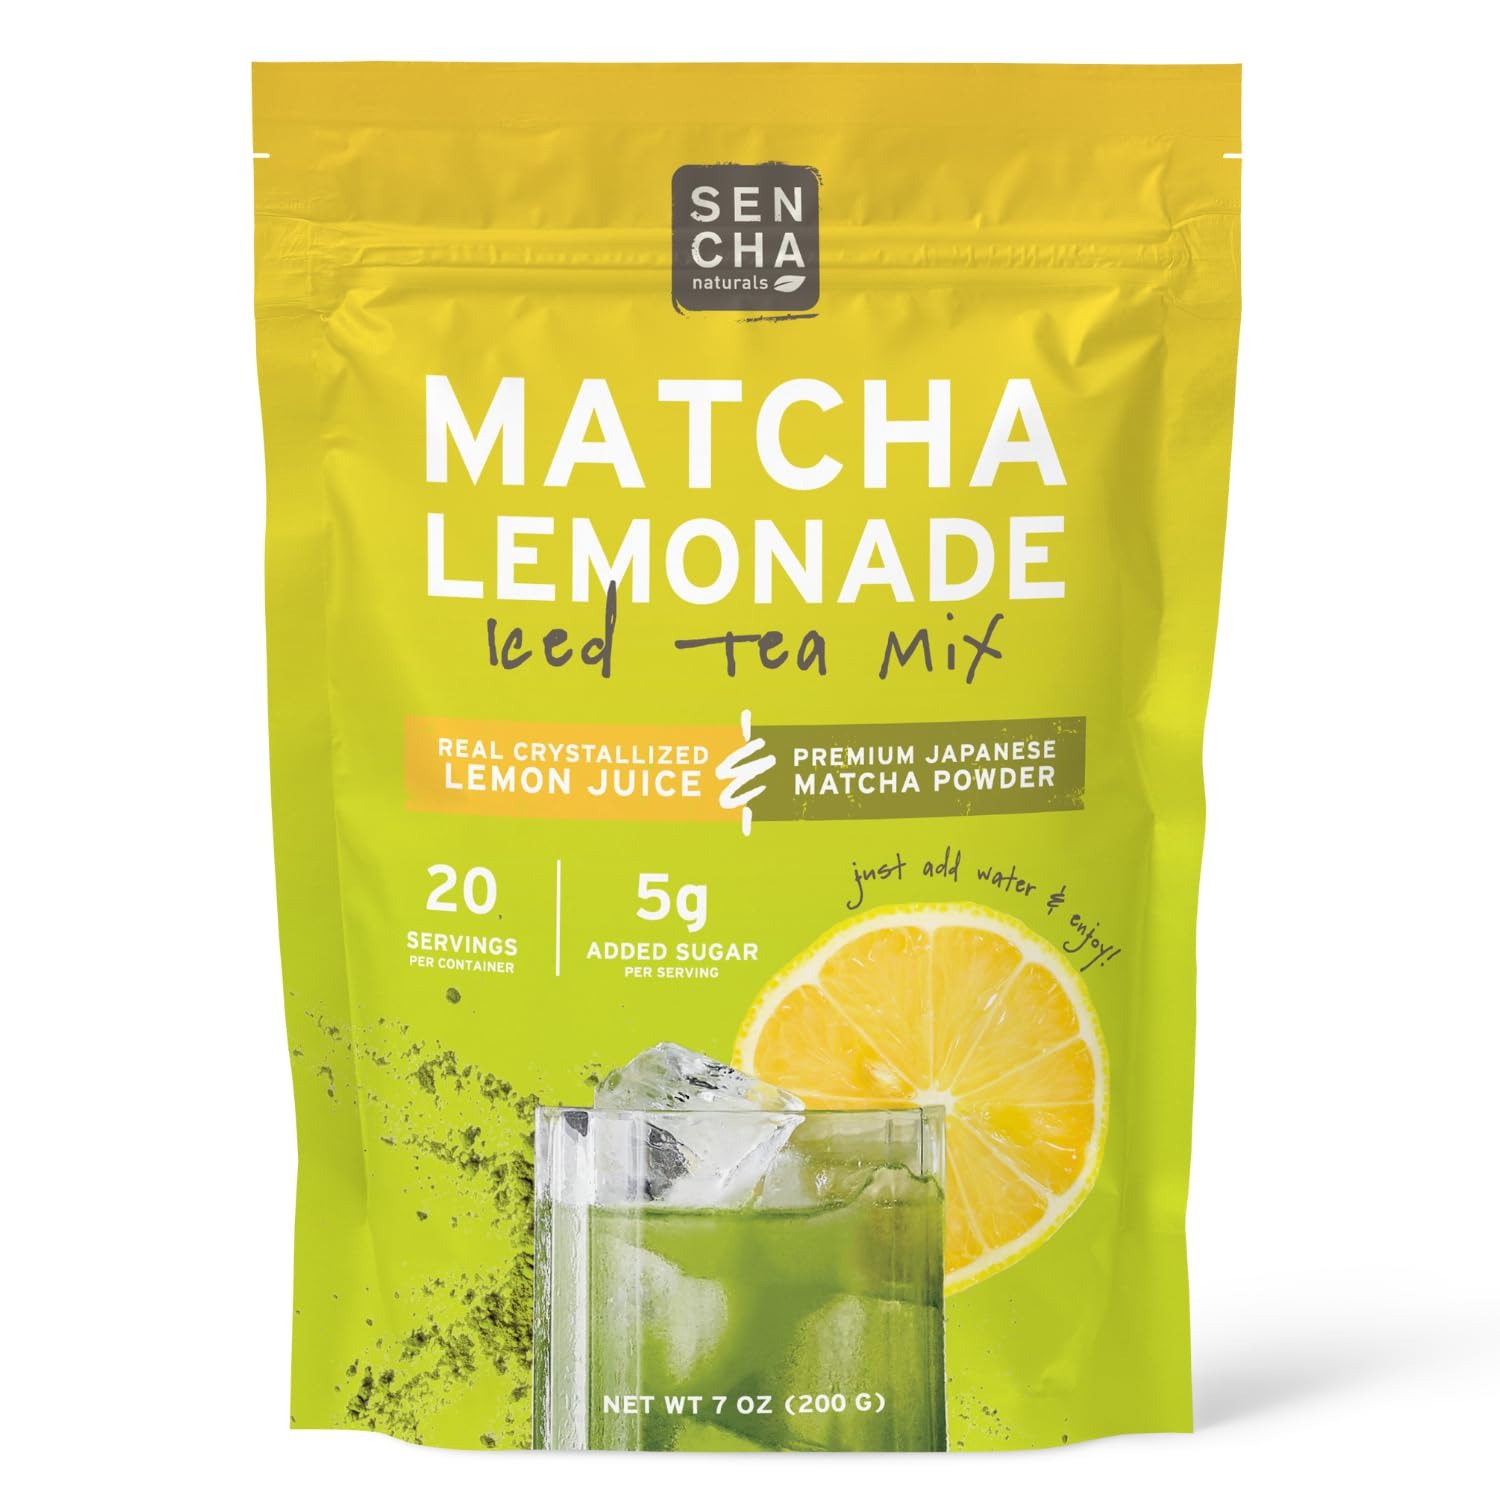
Item Name: SEN CHA Naturals Instant Matcha Lemonade Tea Mix | Authentic Japanese Green Tea Powder & Real Crystallized Lemon Juice, 7 oz (Pack of 1)
Bullet Point 1: 🌱 ORGANIC JAPANESE MATCHA - Organic Matcha Green Tea Powder, sourced from Organic Family Tea Farms in Kagoshima, Japan.
Bullet Point 2: 🍋 CRYSTALLIZED LEMON JUICE- Real citrus used for an authentic fresh-squeezed lemon taste! A unique combination of lemon juice and lemon oil is crystallized to create a balanced flavor profile without needing extra artificial sweeteners.
Bullet Point 3: 💧 ICED OR HOT, JUST ADD WATER - Want a refreshing iced tea lemonade or a soothing hot lemon tea? Just add hot or cold water.
Bullet Point 4: HOW DO YOU MATCHA ❓ - We believe that matcha goes beyond the traditional tea cup! We strive to promote matcha green tea's delicious versatility!
Value: 7.0
Unit: Ounce

Price: 11.12